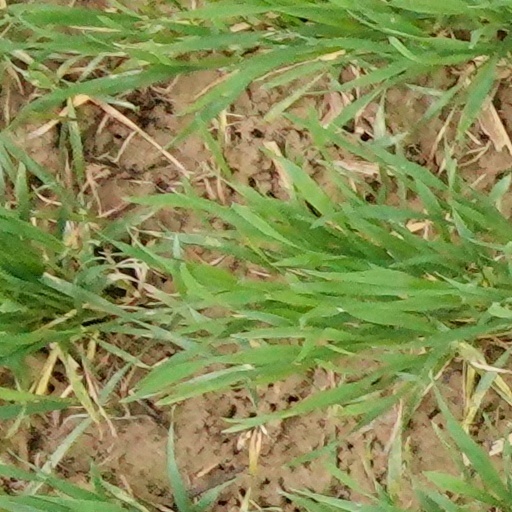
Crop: wheat